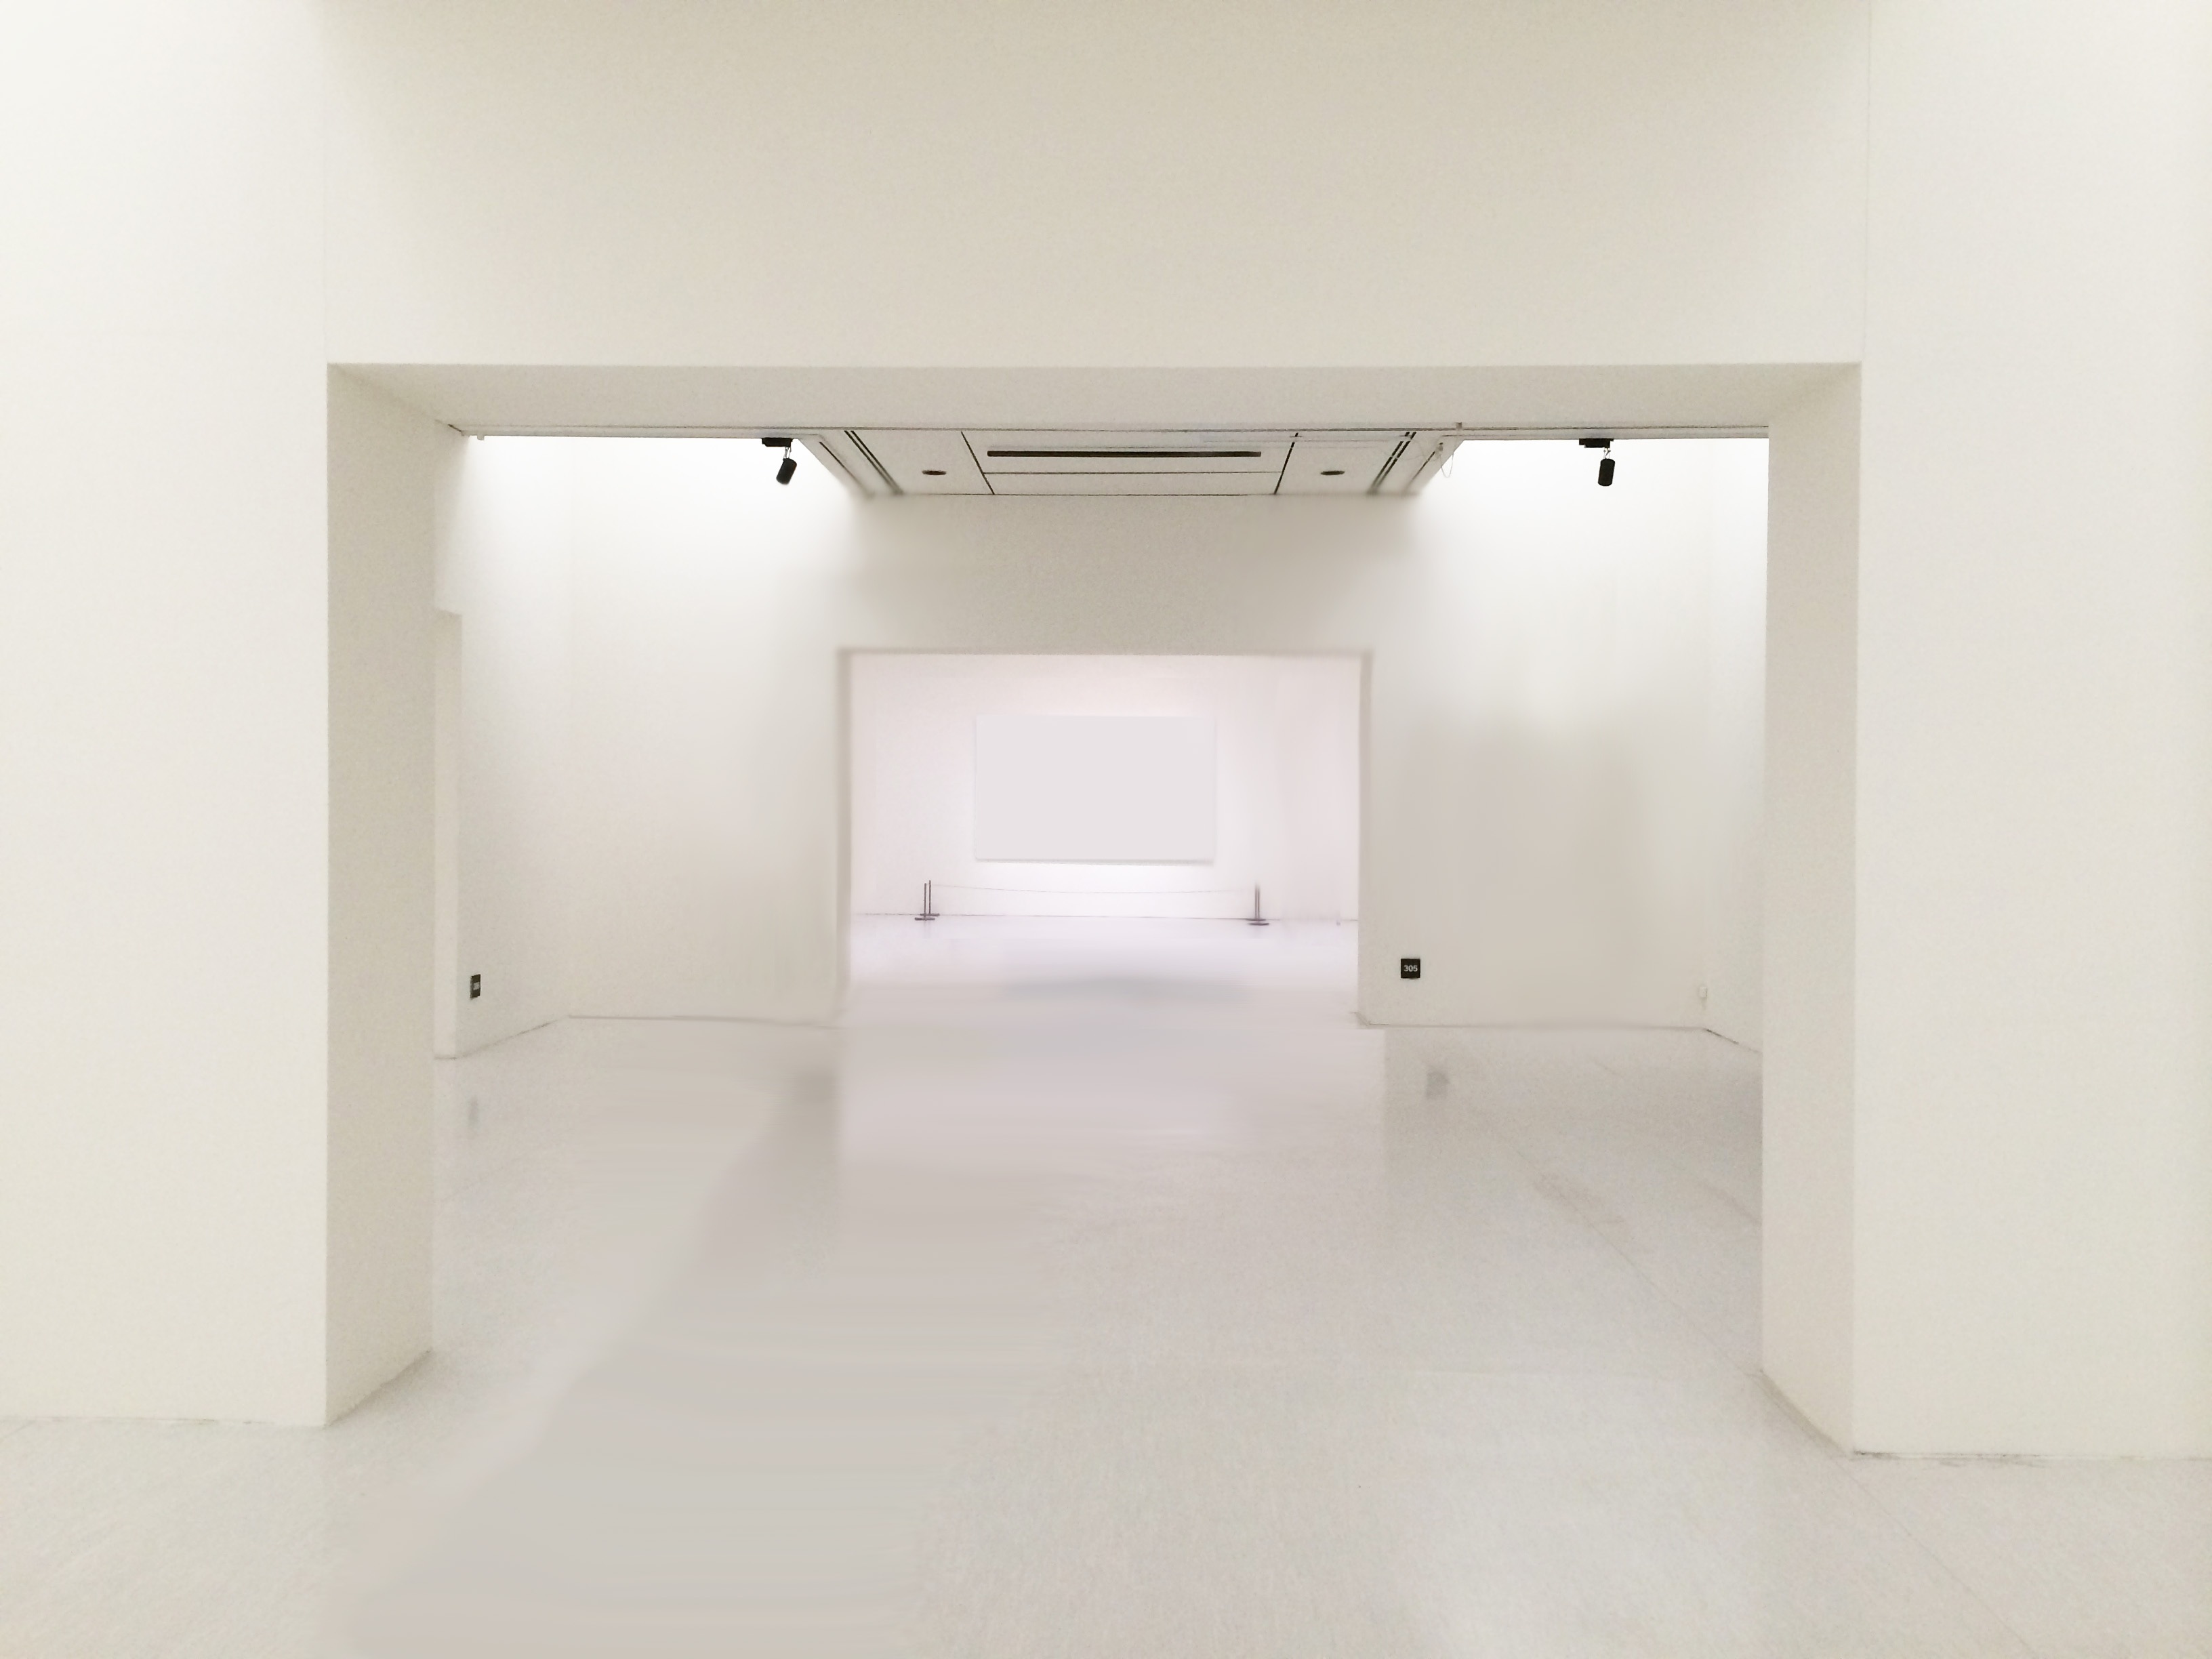
white, floor, museum, property, box, room, interior design, blank, design, exhibition, real estate